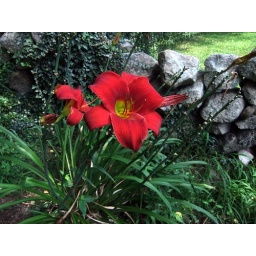
This is another daylily near the stone wall and had a pretty flower which I could not pass up.